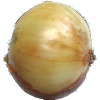
Label: Onion White 1